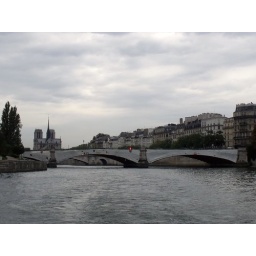
Pont de Sully south (covered in plastic sheets) over the river Seine, Paris, France September 2010